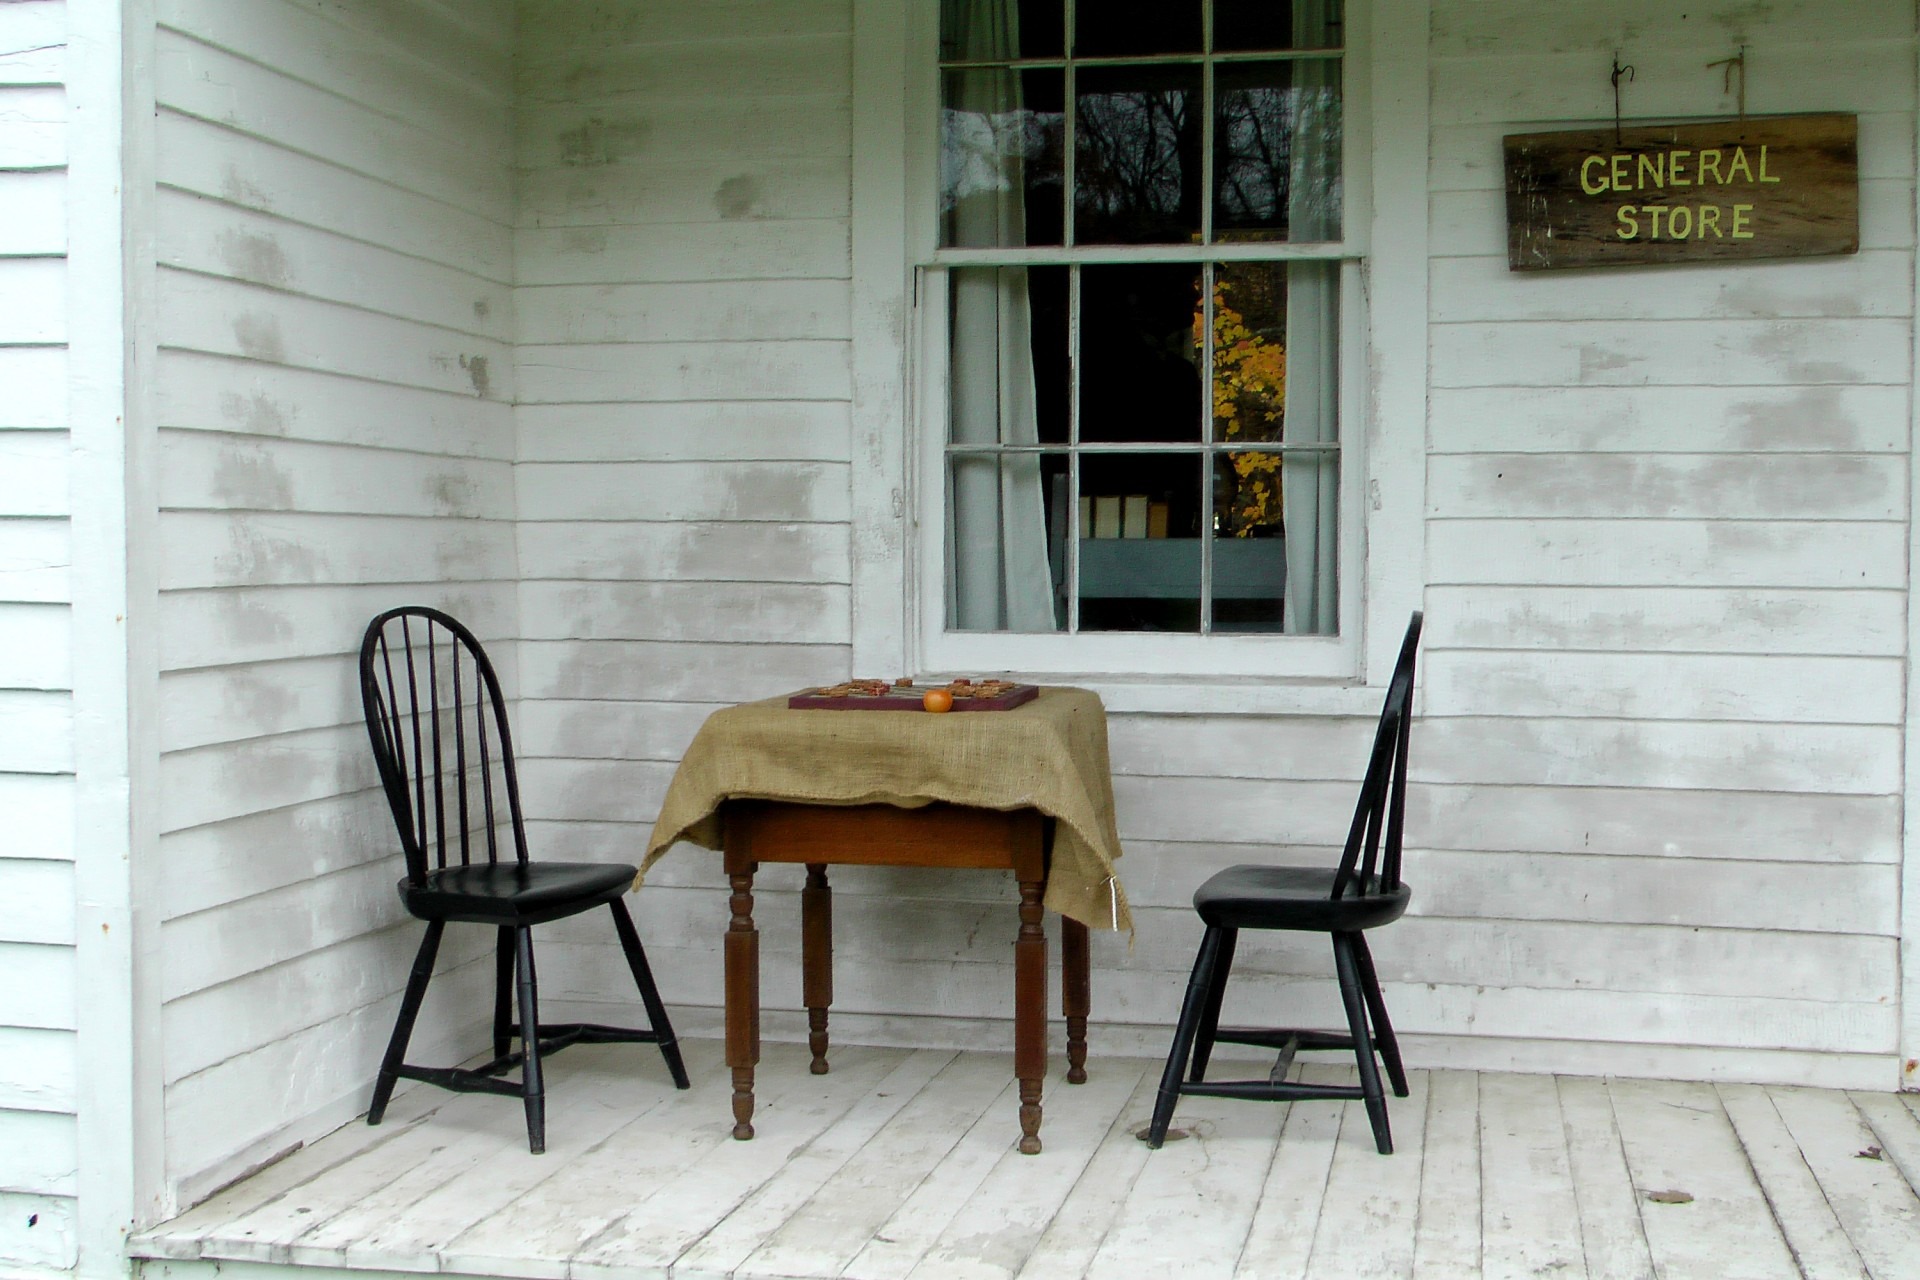
table, wood, floor, home, porch, cottage, property, furniture, room, door, general store, interior design, design, historical, old fashioned, flooring, sackcloth, window covering, outdoor structure